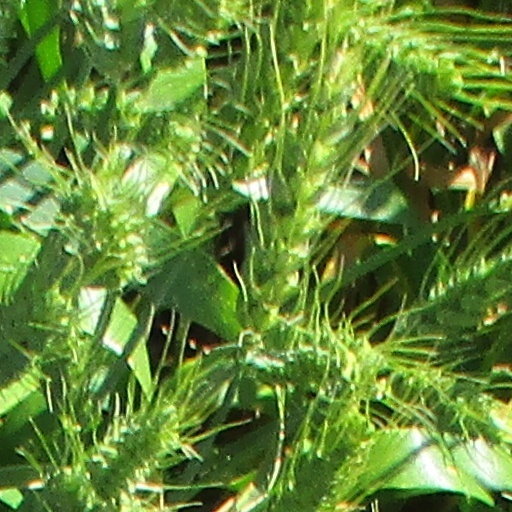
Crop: wheat